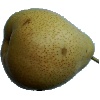
Label: pear_forelle